List of schools in the Marlborough District

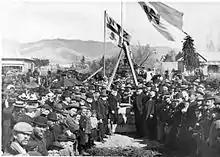
The laying of the foundation stone of Marlborough Boys' College, one of only two single-sex schools in Marlborough, the other being Marlborough Girls' College

The roll of each school changes frequently as students start school for the first time, move between schools, and graduate. The rolls given here are those provided by the Ministry of Education, based on figures from The Ministry of Education institution number, given in the last column, links to the "Education Counts" page for each school.